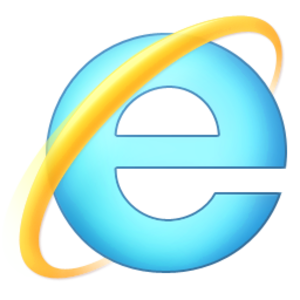
Internet Explorer, parfois abrégé IE, MIE ou MSIE, est le navigateur web développé par la société américaine Microsoft et installé par défaut avec Windows. Entre la fin des années 1990, quand il détrône Netscape Navigator, jusque vers 2012, c'est le navigateur web le plus utilisé au monde. En 2014, il est deuxième en Europe et troisième en France. Ses principaux concurrents sont Mozilla Firefox, Google Chrome et Safari.